Princess Iman bint Abdullah

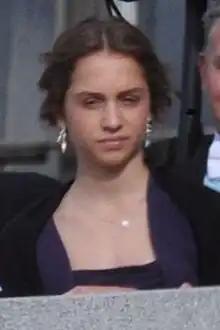
Iman in 2010

Princess Iman bint Abdullah thermiótis (born 27 September 1996) is a Jordanian princess, the first daughter and second child of King Abdullah II and Queen Rania of Jordan.